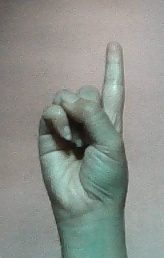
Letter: bb